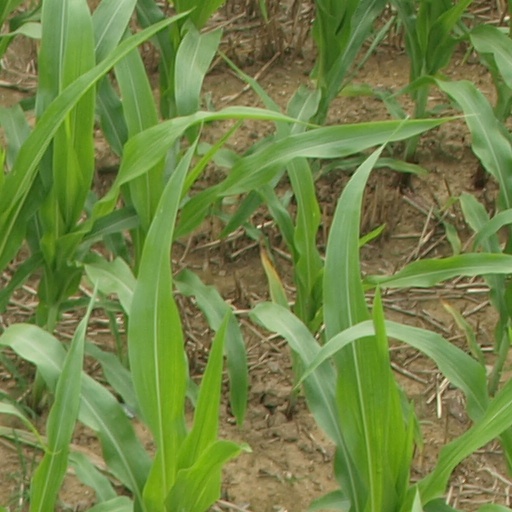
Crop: maize; corn